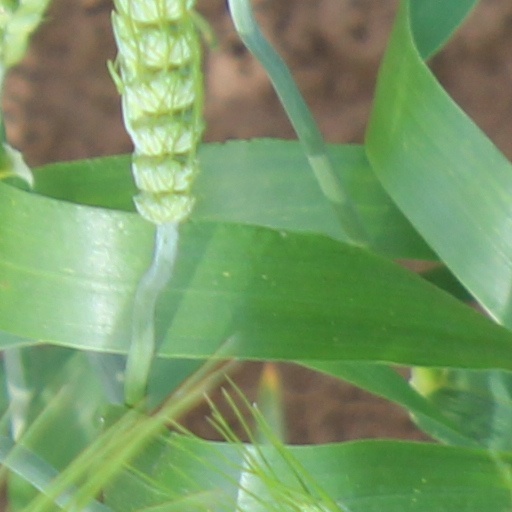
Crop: wheat